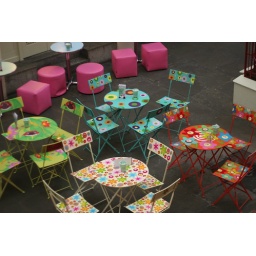
A bunch of cool tables and chairs in Covent Garden